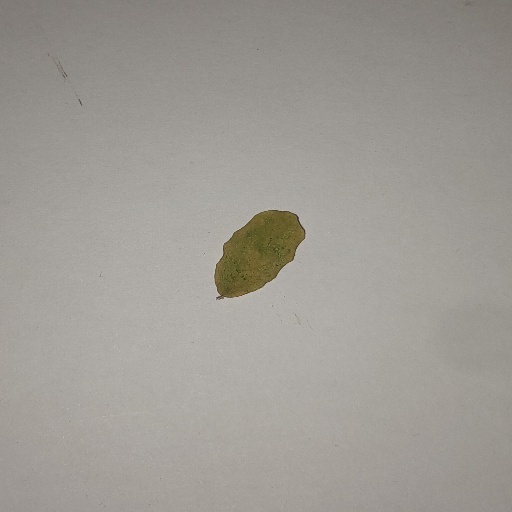
Species: Sojina
Leaf condition: Yellow Leaf